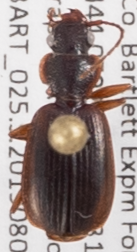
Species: Cymindis cribricollis
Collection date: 2019-08-07
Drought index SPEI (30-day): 0.264
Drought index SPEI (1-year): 1.13
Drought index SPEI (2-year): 0.88